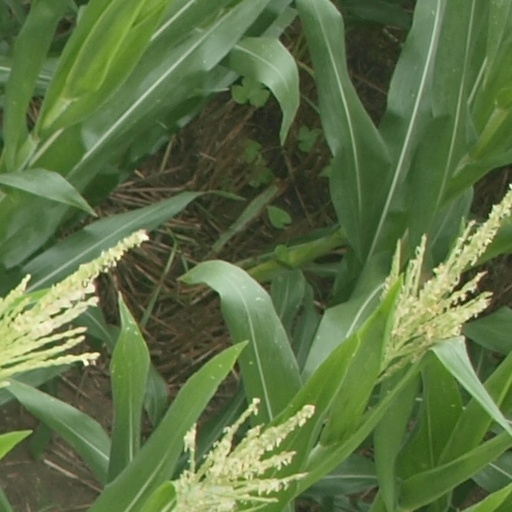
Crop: maize; corn